Turkish National Movement

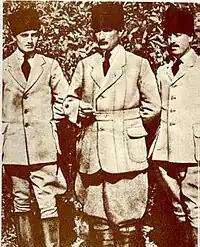
Mustafa Kemal Pasha during the Erzurum Congress.

On American Mandate: On 1 August 1919, the King-Crane Commission tried to contact a large groups of interested parties in Constantinople (Ottoman Control), to obtain their positions with a view toward reporting them to the Paris Peace Conference. Kazım Karabekir learned that a memorandum was adopted by an amalgamation of political groups in Constantinople and consequently, the Erzurum Congress, which has been in session since 23 July (until 7 August 1919) sent a memorandum to American President Woodrow Wilson on the same day (1 August). It was probably also meant to remind all other parties of Wilson's 14 Points and the fact that the Nationalists were aware of them. Among the objectives of the Nationalists was, it appears, to signal the resolve of the Nationalists to the interested parties, and display their intent not to tolerate indiscriminate political pressure. What began as a suggestion to the Nationalists to accept the American Mandate at the time of the Erzurum Congress, became a major campaign immediately afterwards. By the time Sivas Congress was convened, no less than three channels were working on the Nationalist leadership to persuade them at least to "consider" the American Mandate, if not outright adopt a resolution in favor of it at the Sivas Congress.